Juan Maglio

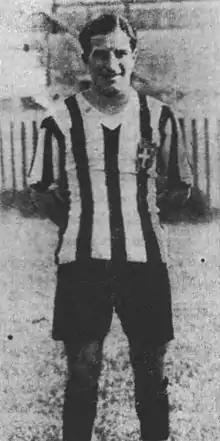
Maglio with Juventus in the 1931–32 season

Juan José Maglio (1904 - 1964) was an Argentine professional football player. He played in nine matches for the Argentina national football team from 1925 to 1931. He was also part of Argentina's squad for the 1927 South American Championship.